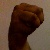
The image shows a hand gesture representing the letter 'M' in Indian Sign Language.